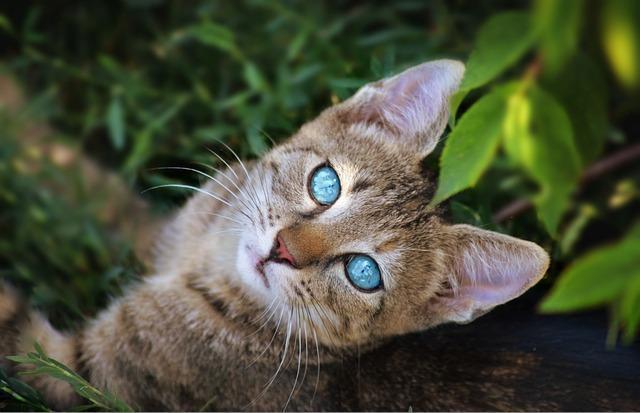
cat